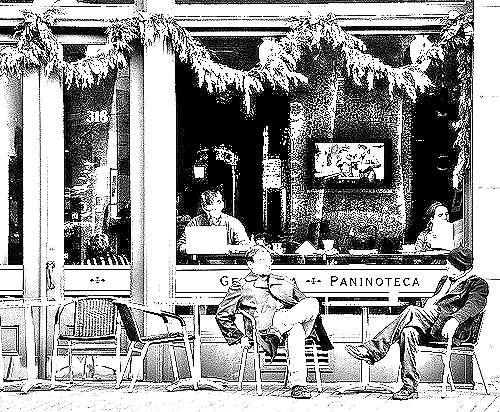
Portrait style: Sketch Portrait